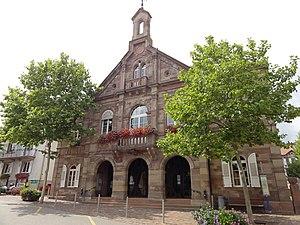
Kintzheim est une commune française située dans le département du Bas-Rhin, en région Grand Est.